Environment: real
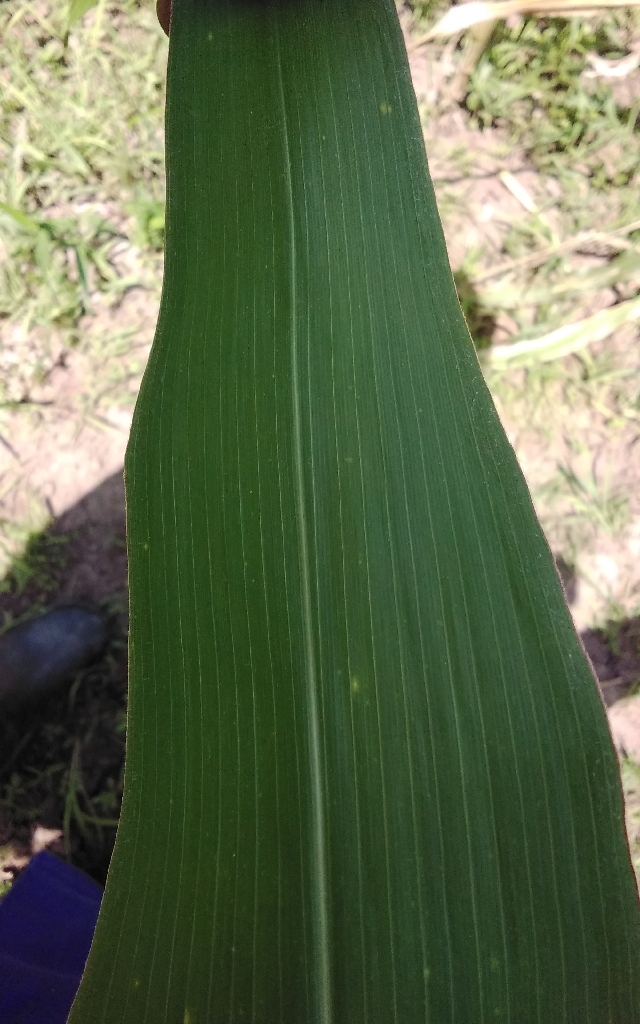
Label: healthy